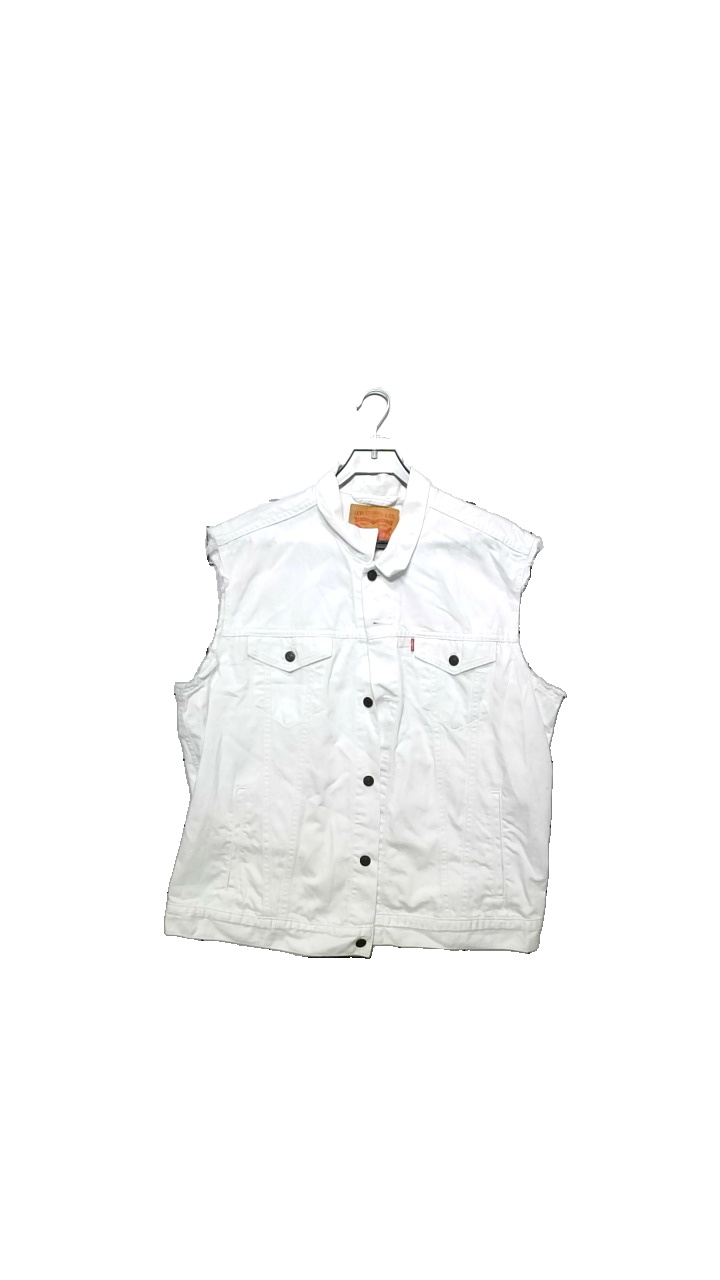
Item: Vest (Unisex)
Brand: Levi's
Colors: White
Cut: Regular
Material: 100%Cotton
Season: All
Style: Denim
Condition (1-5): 4
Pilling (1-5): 4
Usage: Reuse
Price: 100-150